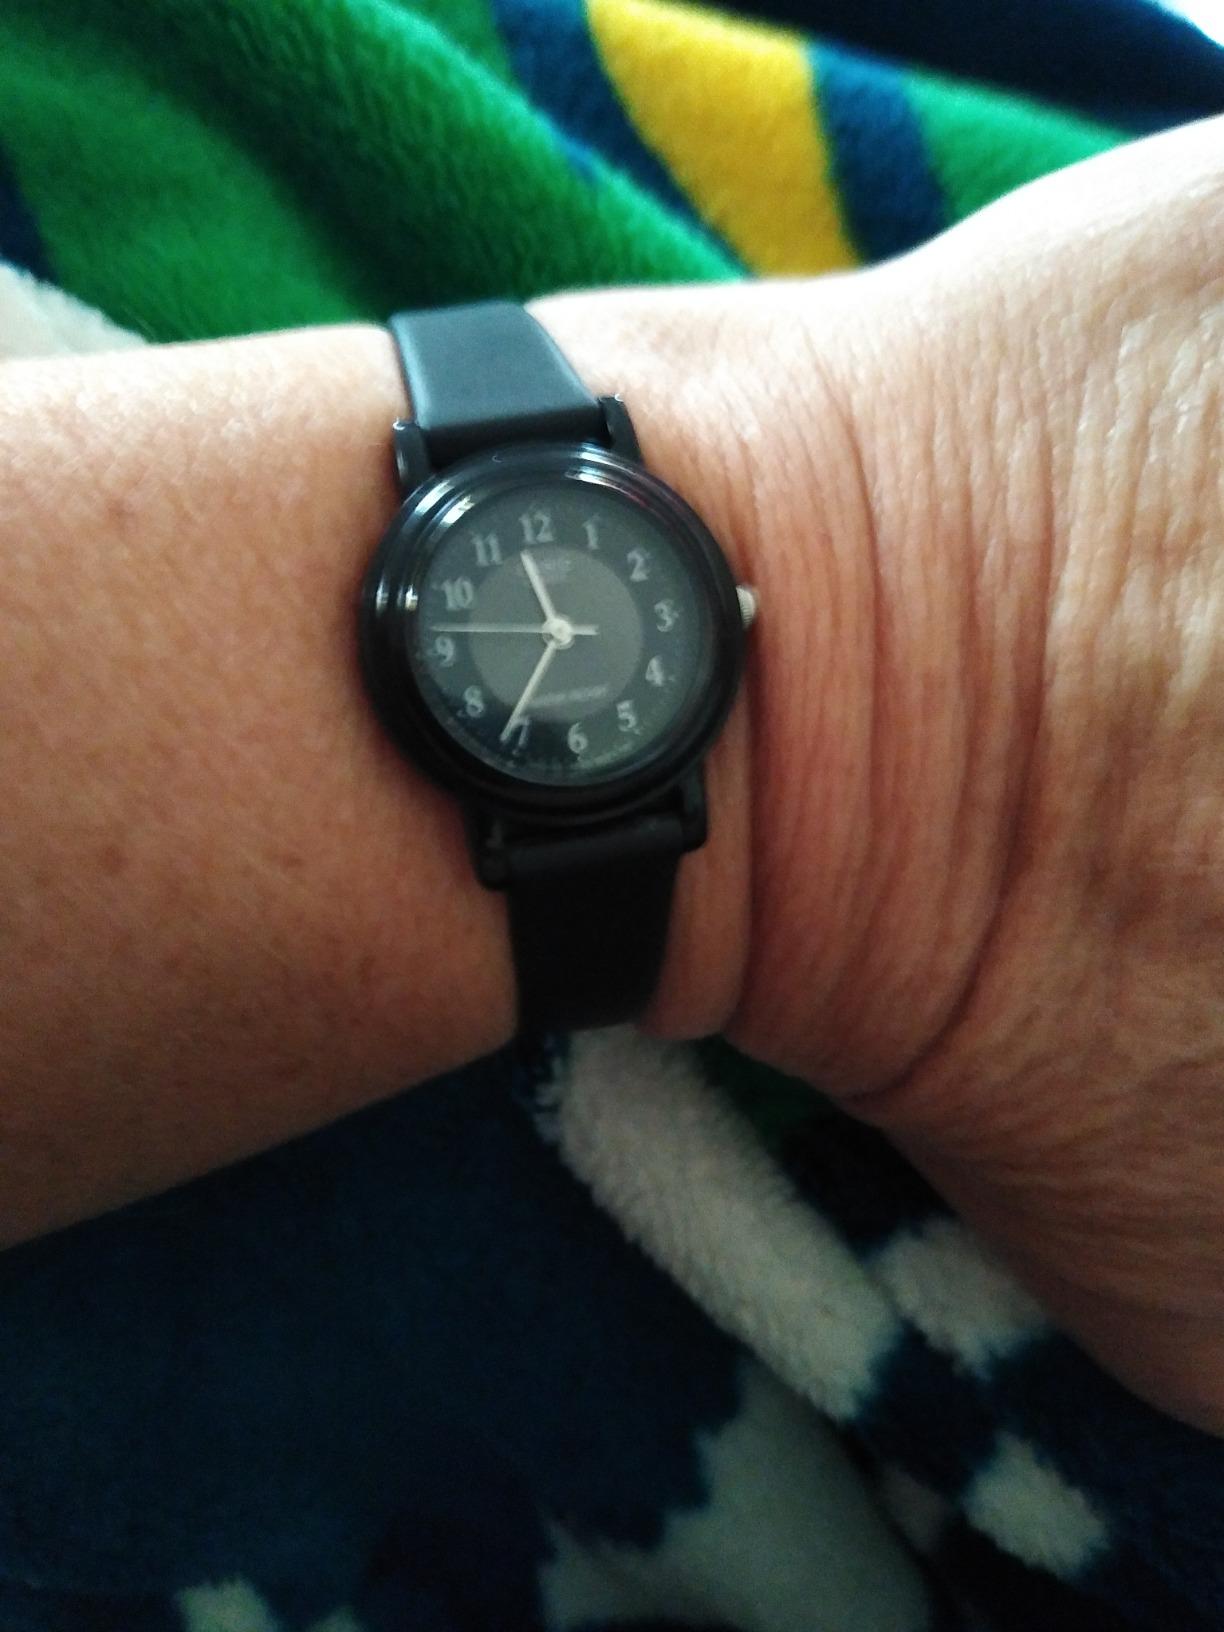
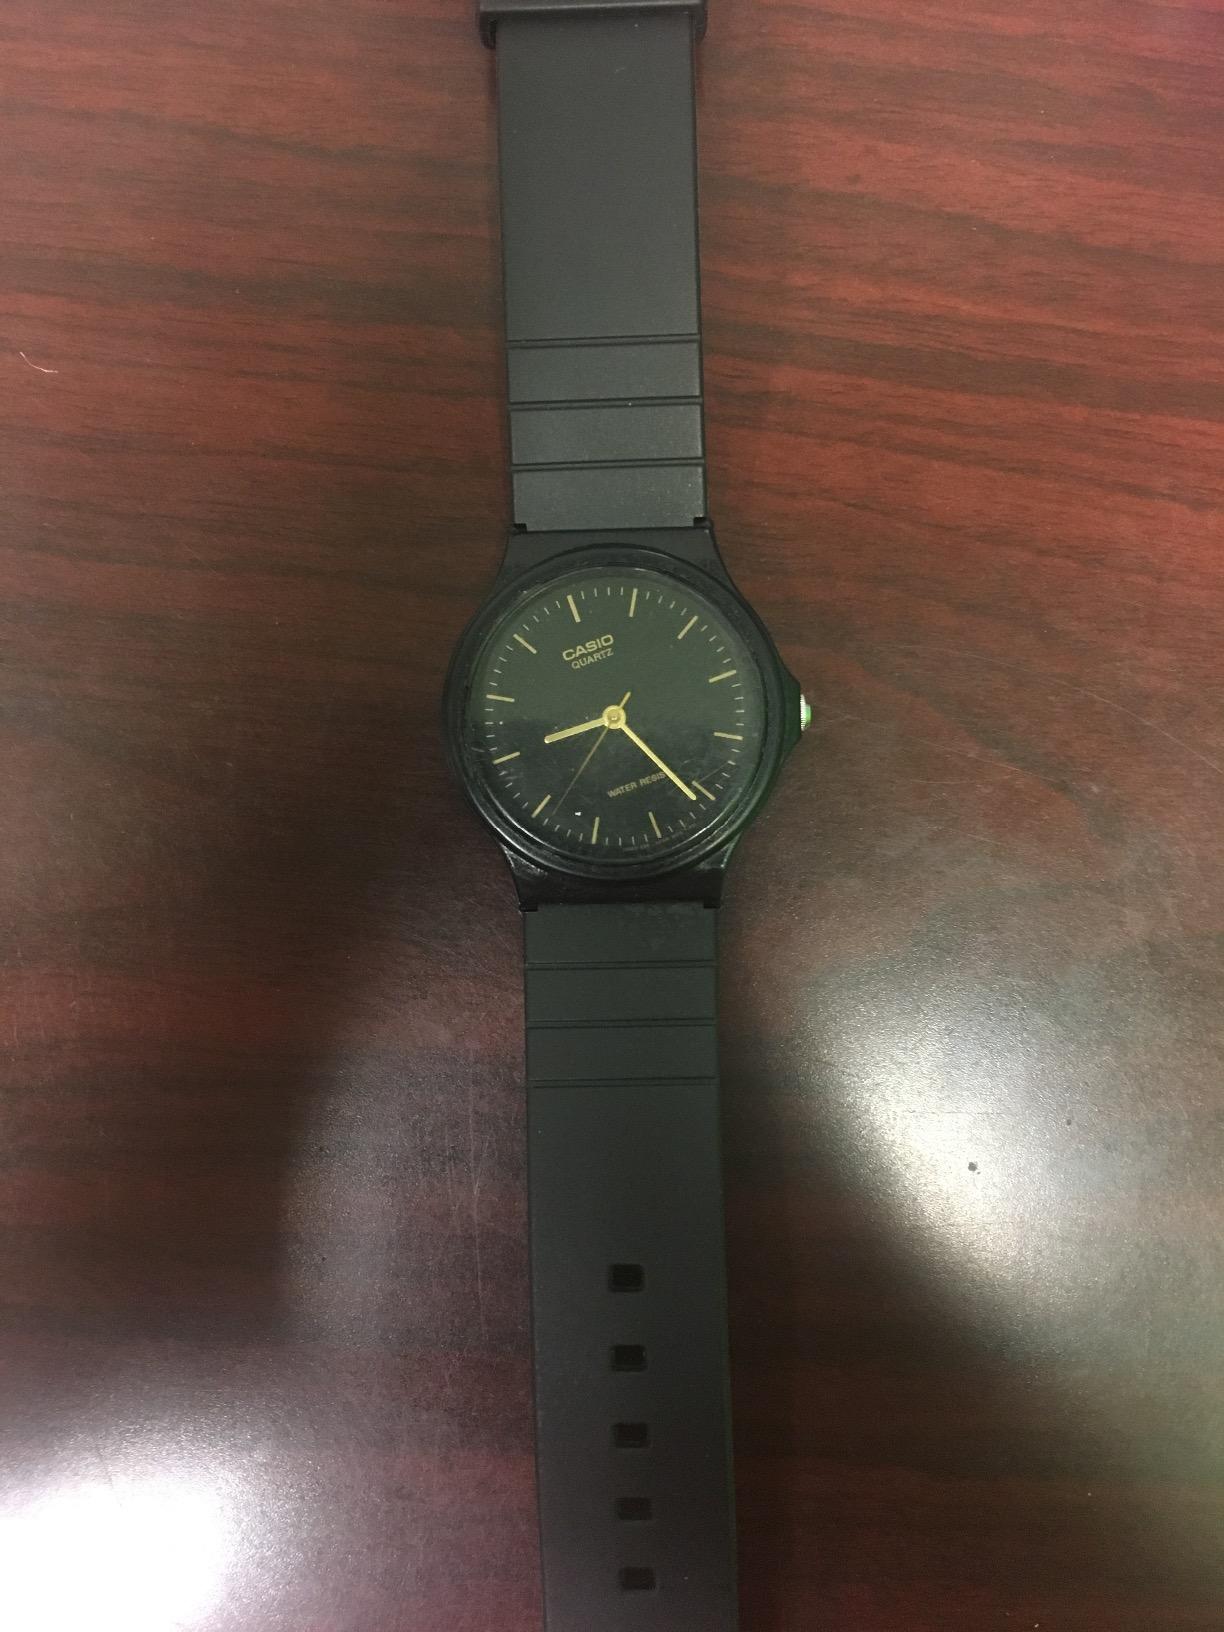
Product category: accessories_watch
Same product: no